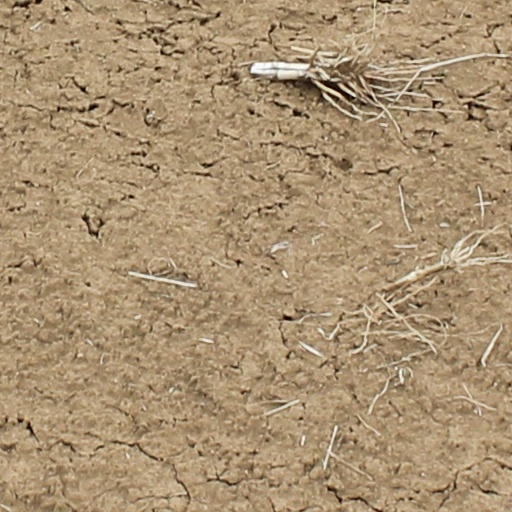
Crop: wheat